Air Battle on Istrana

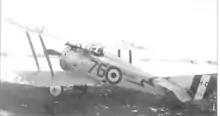
The Hanriot HD.1 6647 of the Lieutenant Mario Fucini.

To avenge the 25 December attack, the Germans and Austro-Hungarians jointly launched another attack on the base against what they thought were only British units. On the morning of 26 December, German and Austro-Hungarian planes attacked. The attack was described by Silvio Scaroni as the following:After that, all the Italian and British planes stationed in the nearby Hangar joined the air battle. After bloody hours of fighting, the outcome was devastating for the Central Powers: they lost a total of 11 aircraft, while the Italians and British a total of 5. After the attack, the VI Airplane Group (later renamed ) received the Bronze Medal of Military Valor for the following reason: